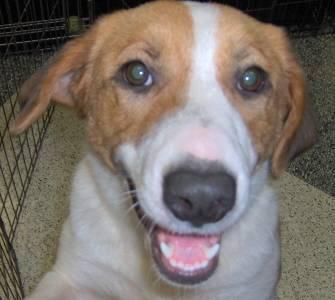
dog